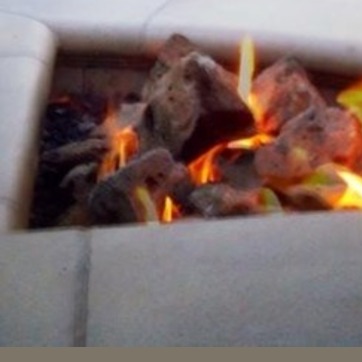
Material: other